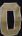
Number: 0